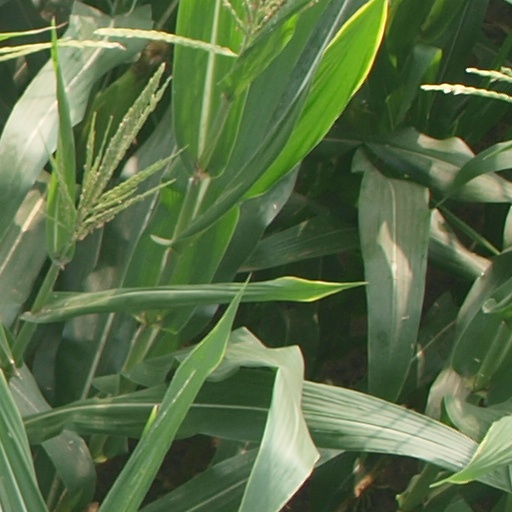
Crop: maize; corn